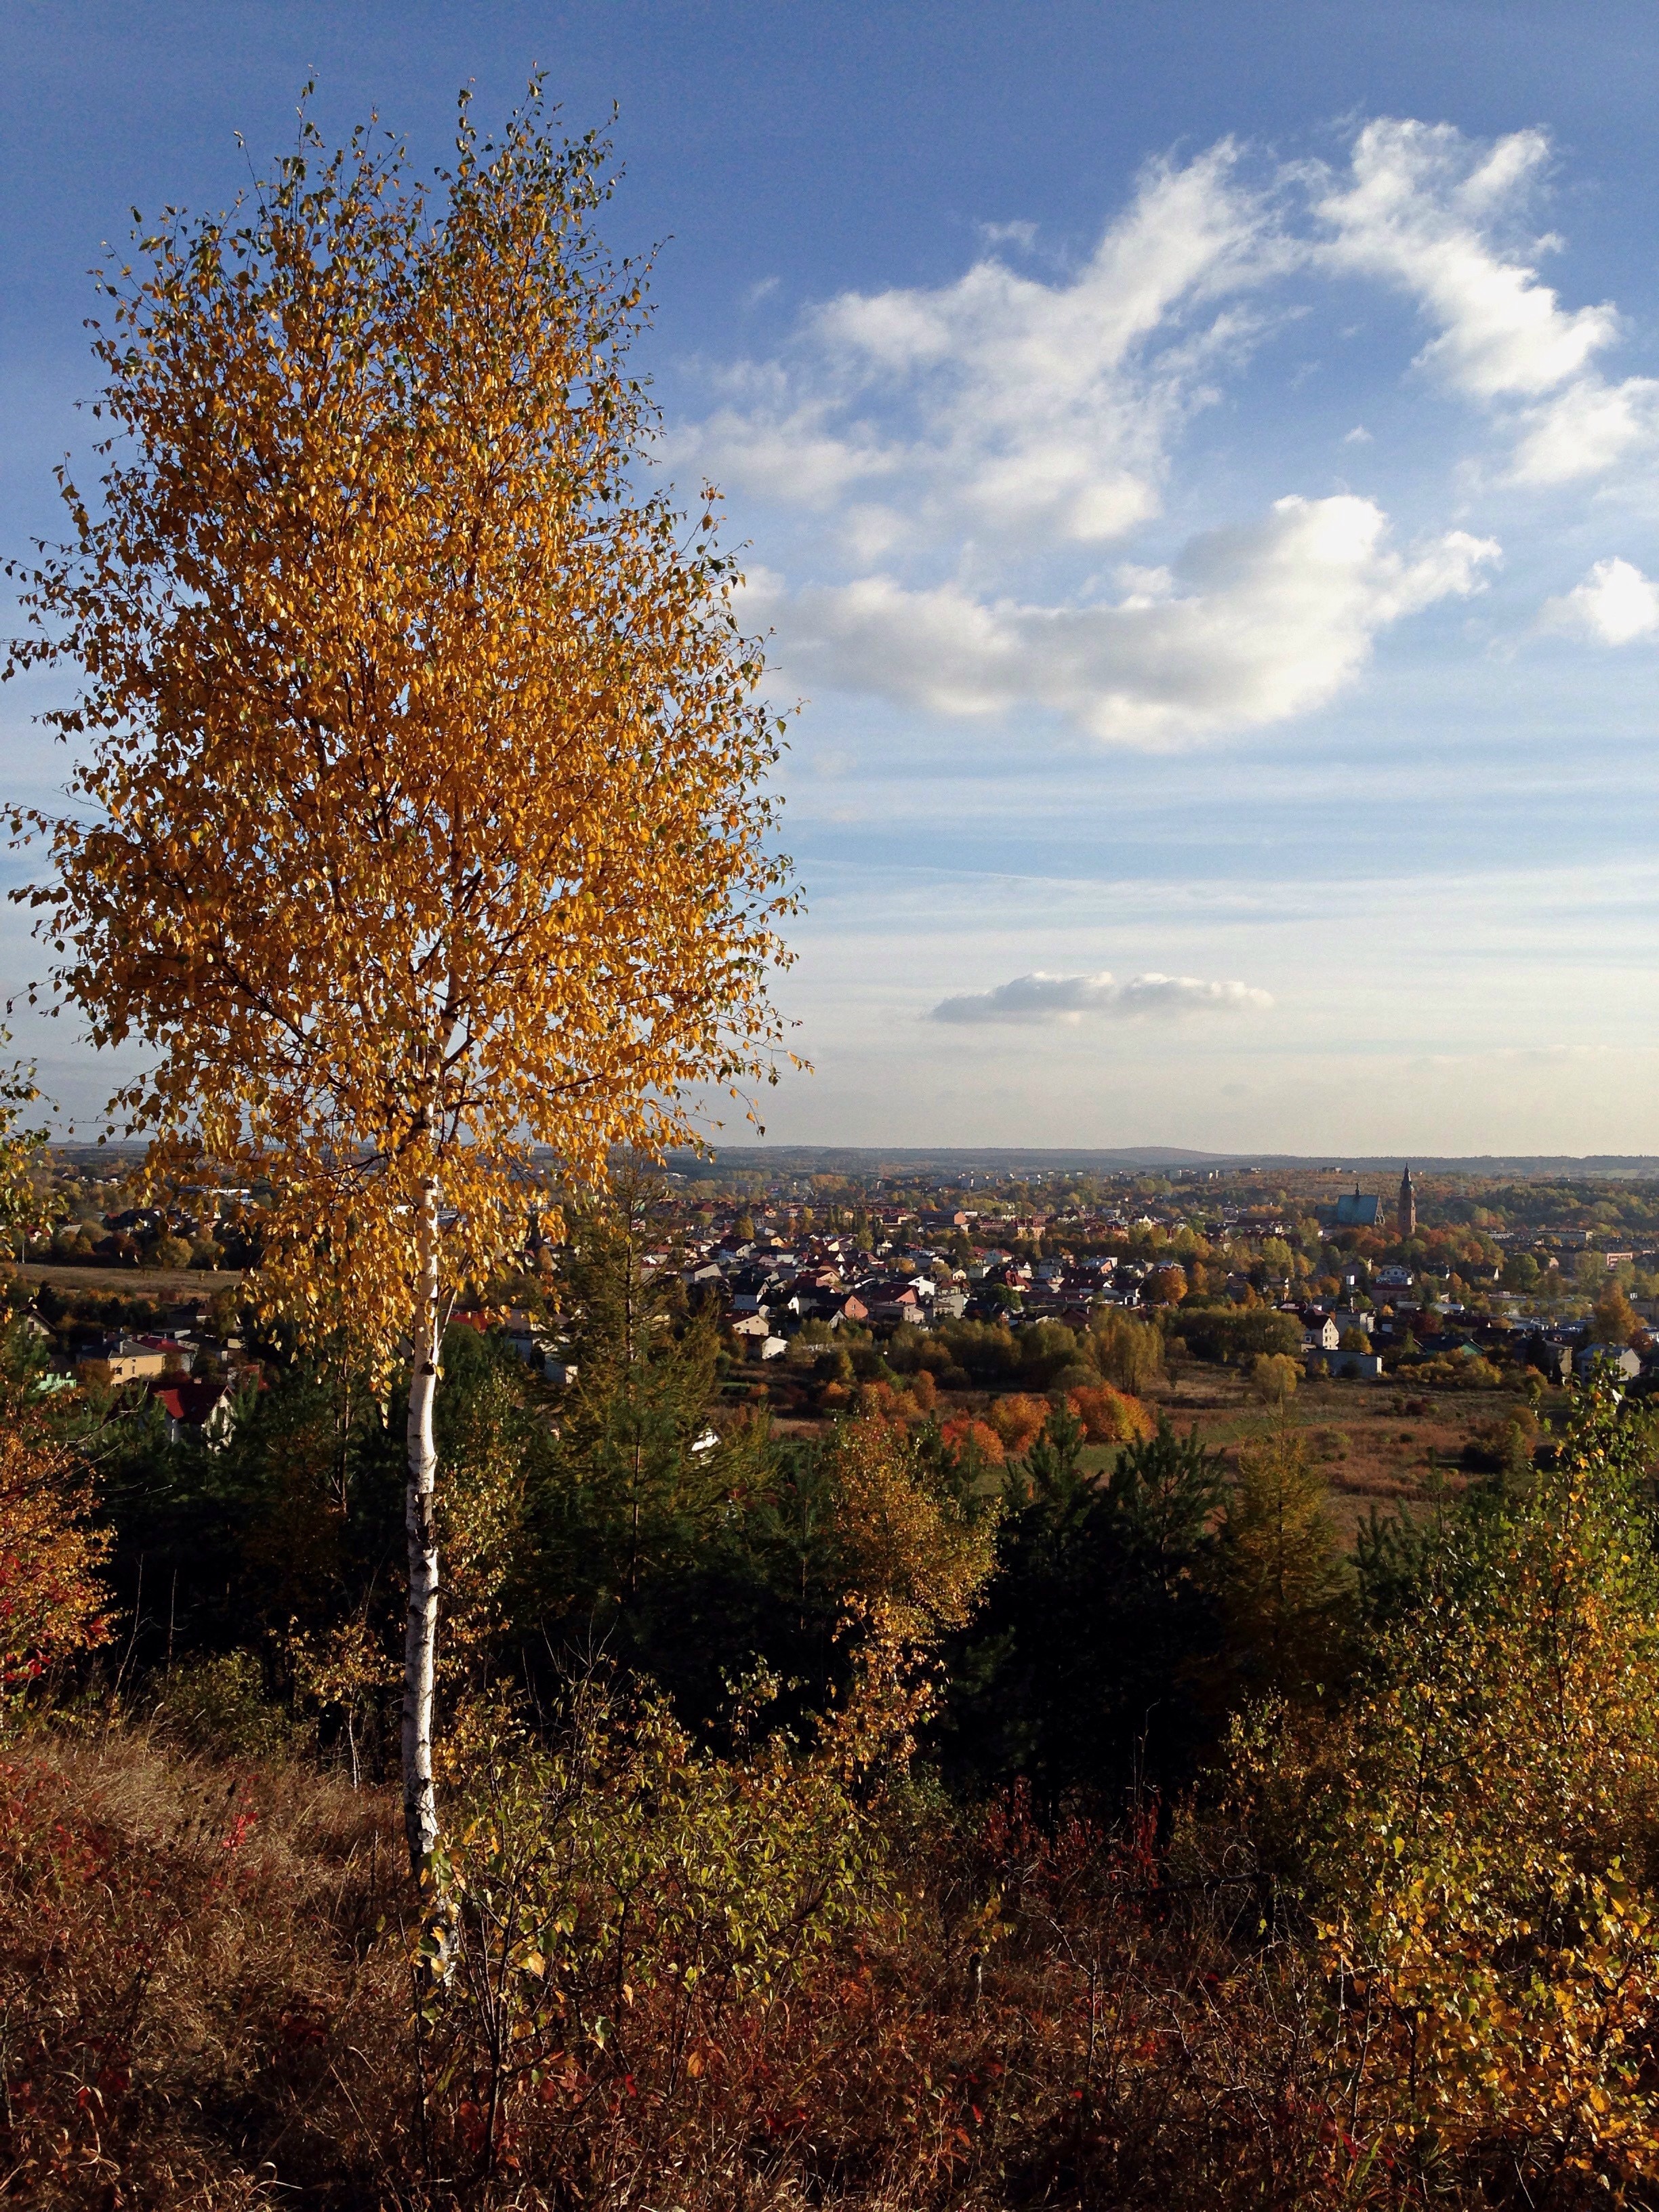
landscape, tree, nature, forest, grass, horizon, plant, sky, field, sunlight, morning, leaf, flower, evening, autumn, season, poland, ecosystem, rural area, olkusz, atmospheric phenomenon, woody plant